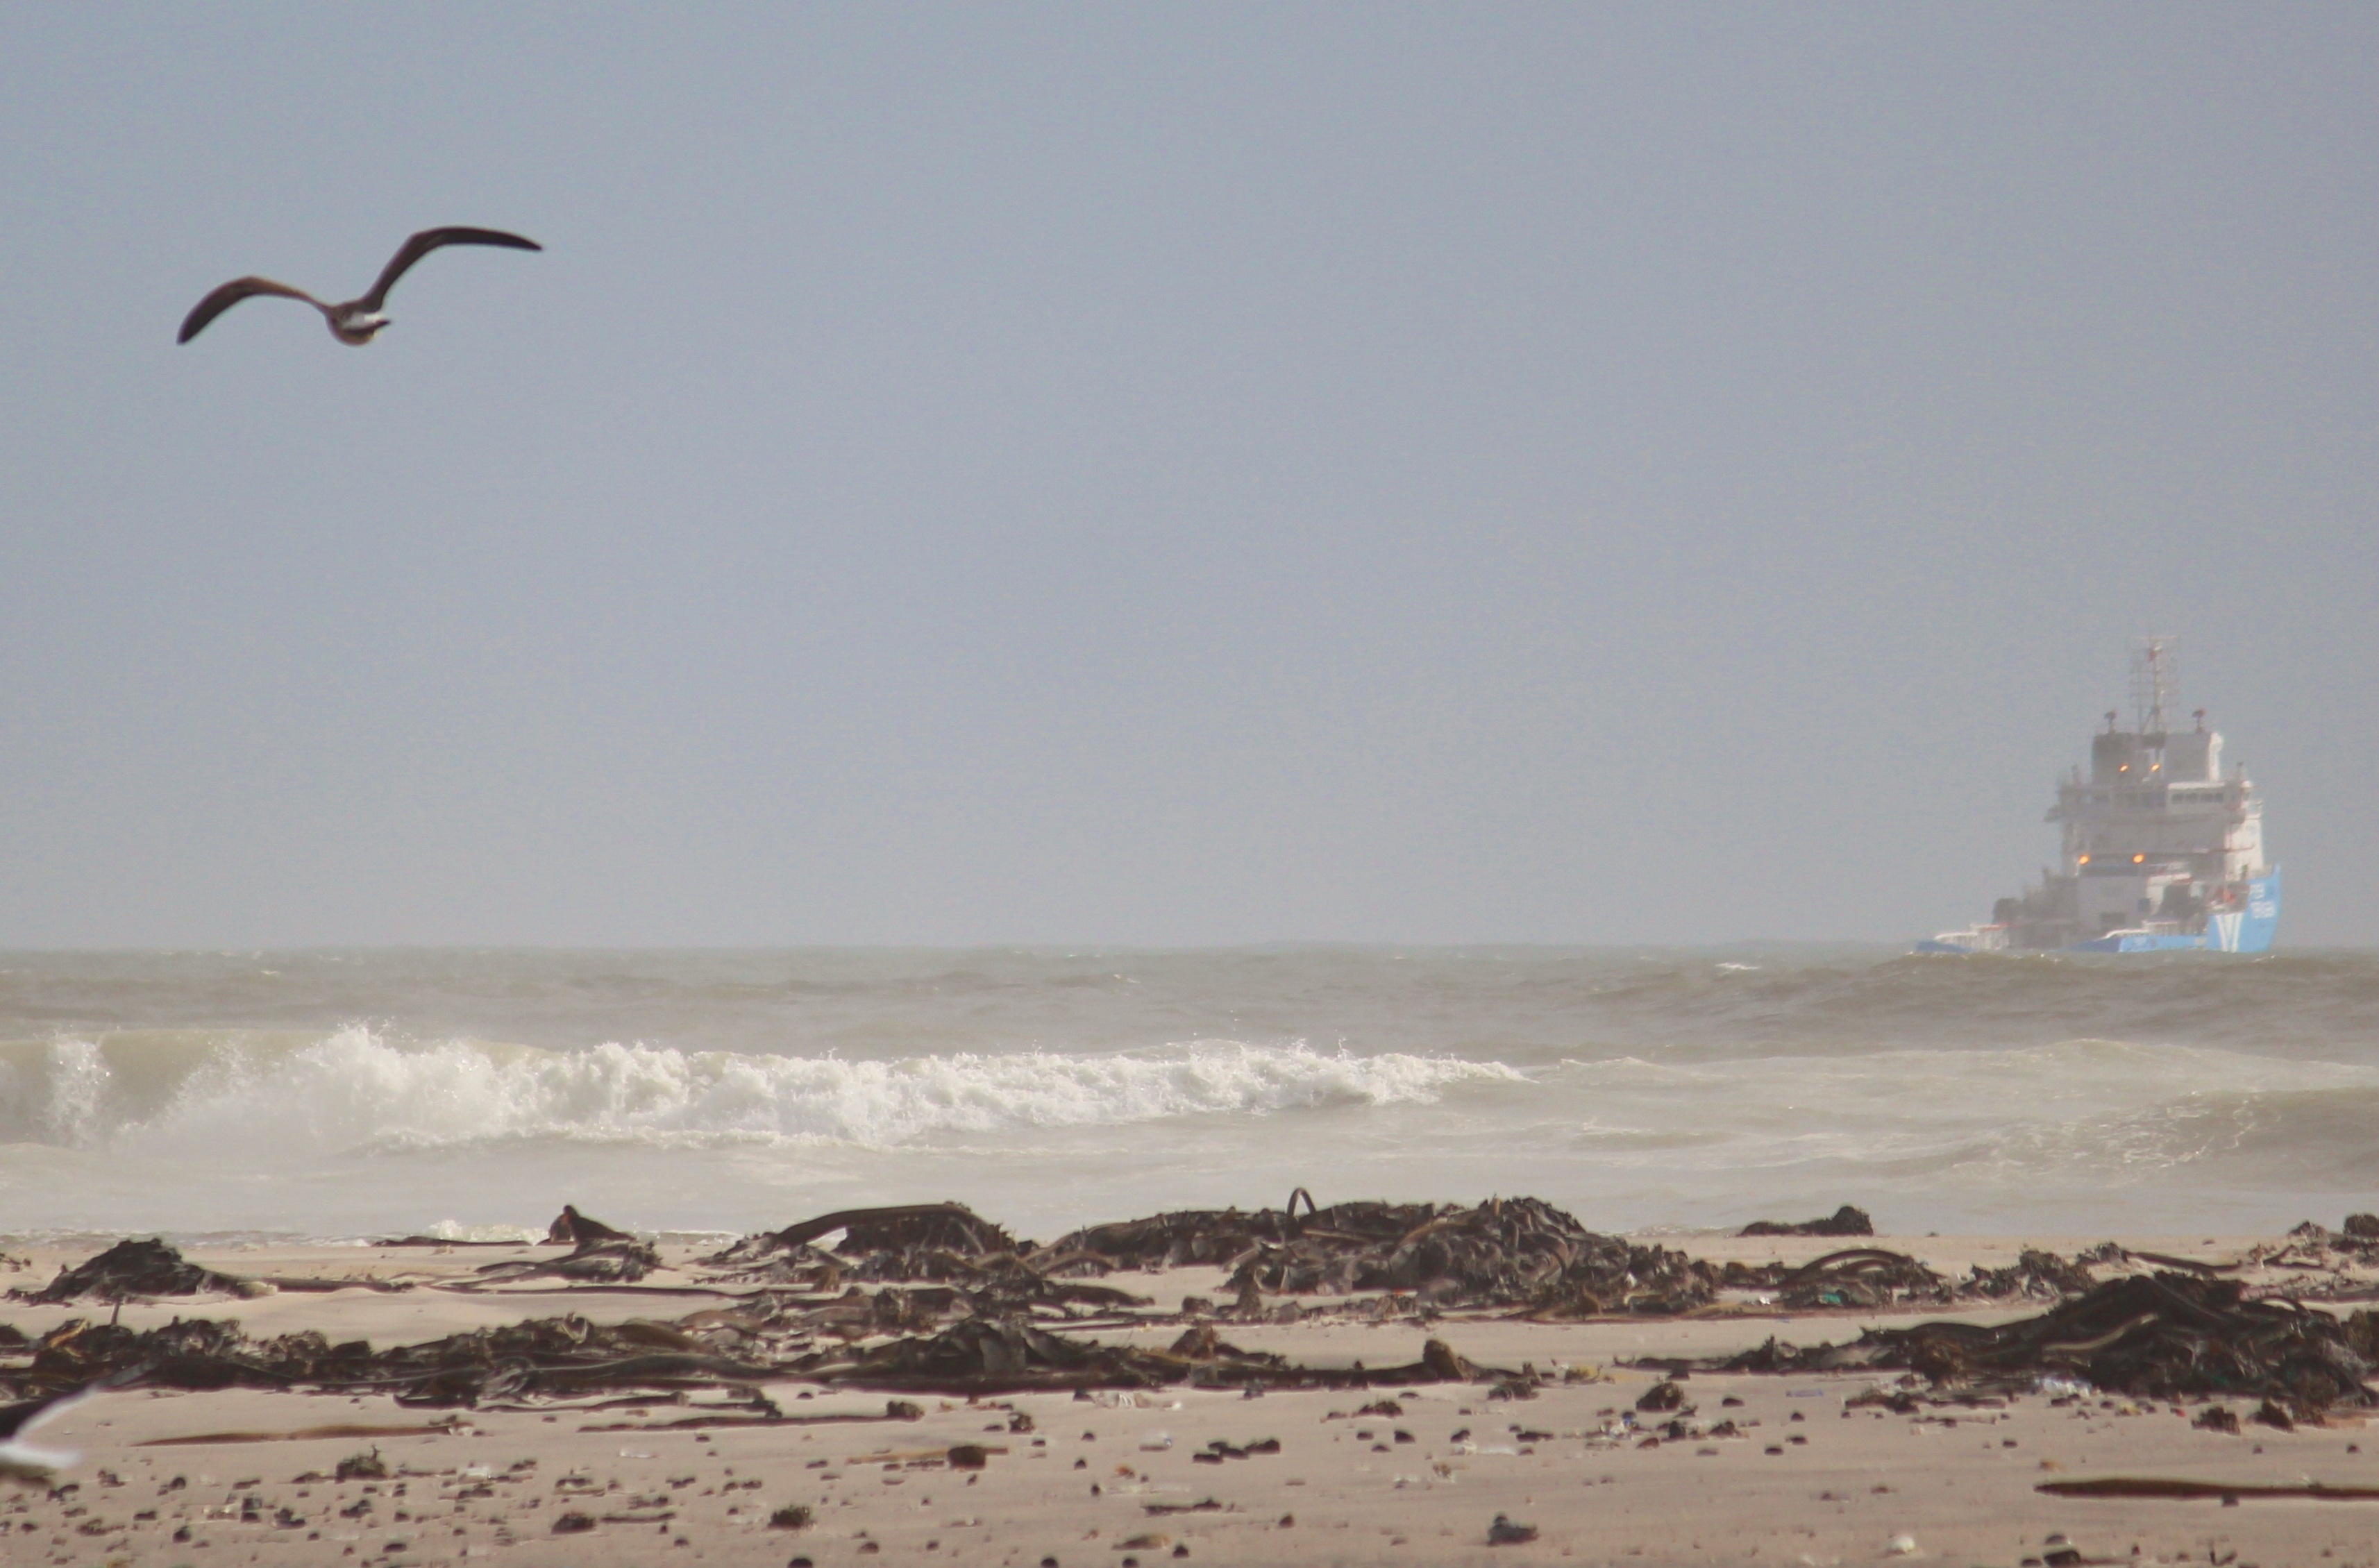
beach, sea, coast, sand, ocean, shore, wave, fly, gull, hazy, sand beach